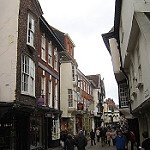
Label: street